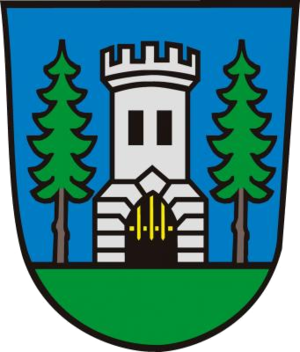
Burgau est une ville d'Allemagne sur la rivière Mindel située dans le Land de Bavière et dans la région de la Souabe.